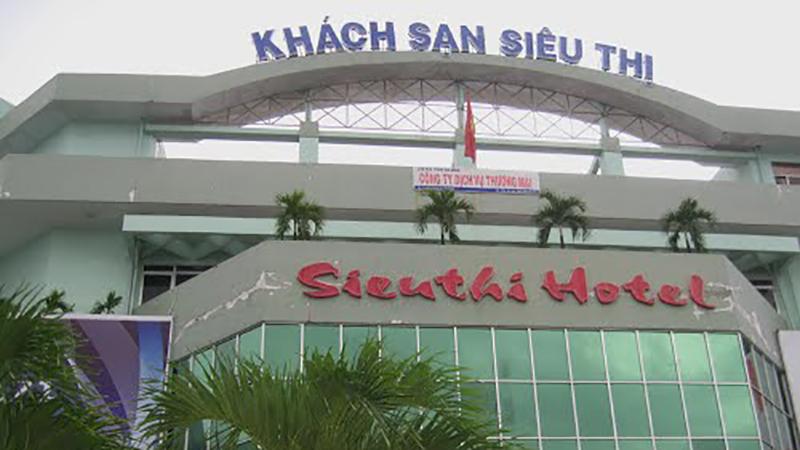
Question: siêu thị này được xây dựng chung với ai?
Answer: với khách sạn